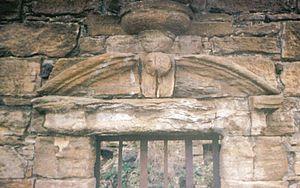
Cette liste recense les principaux châteaux du council area du North Ayrshire en Écosse.